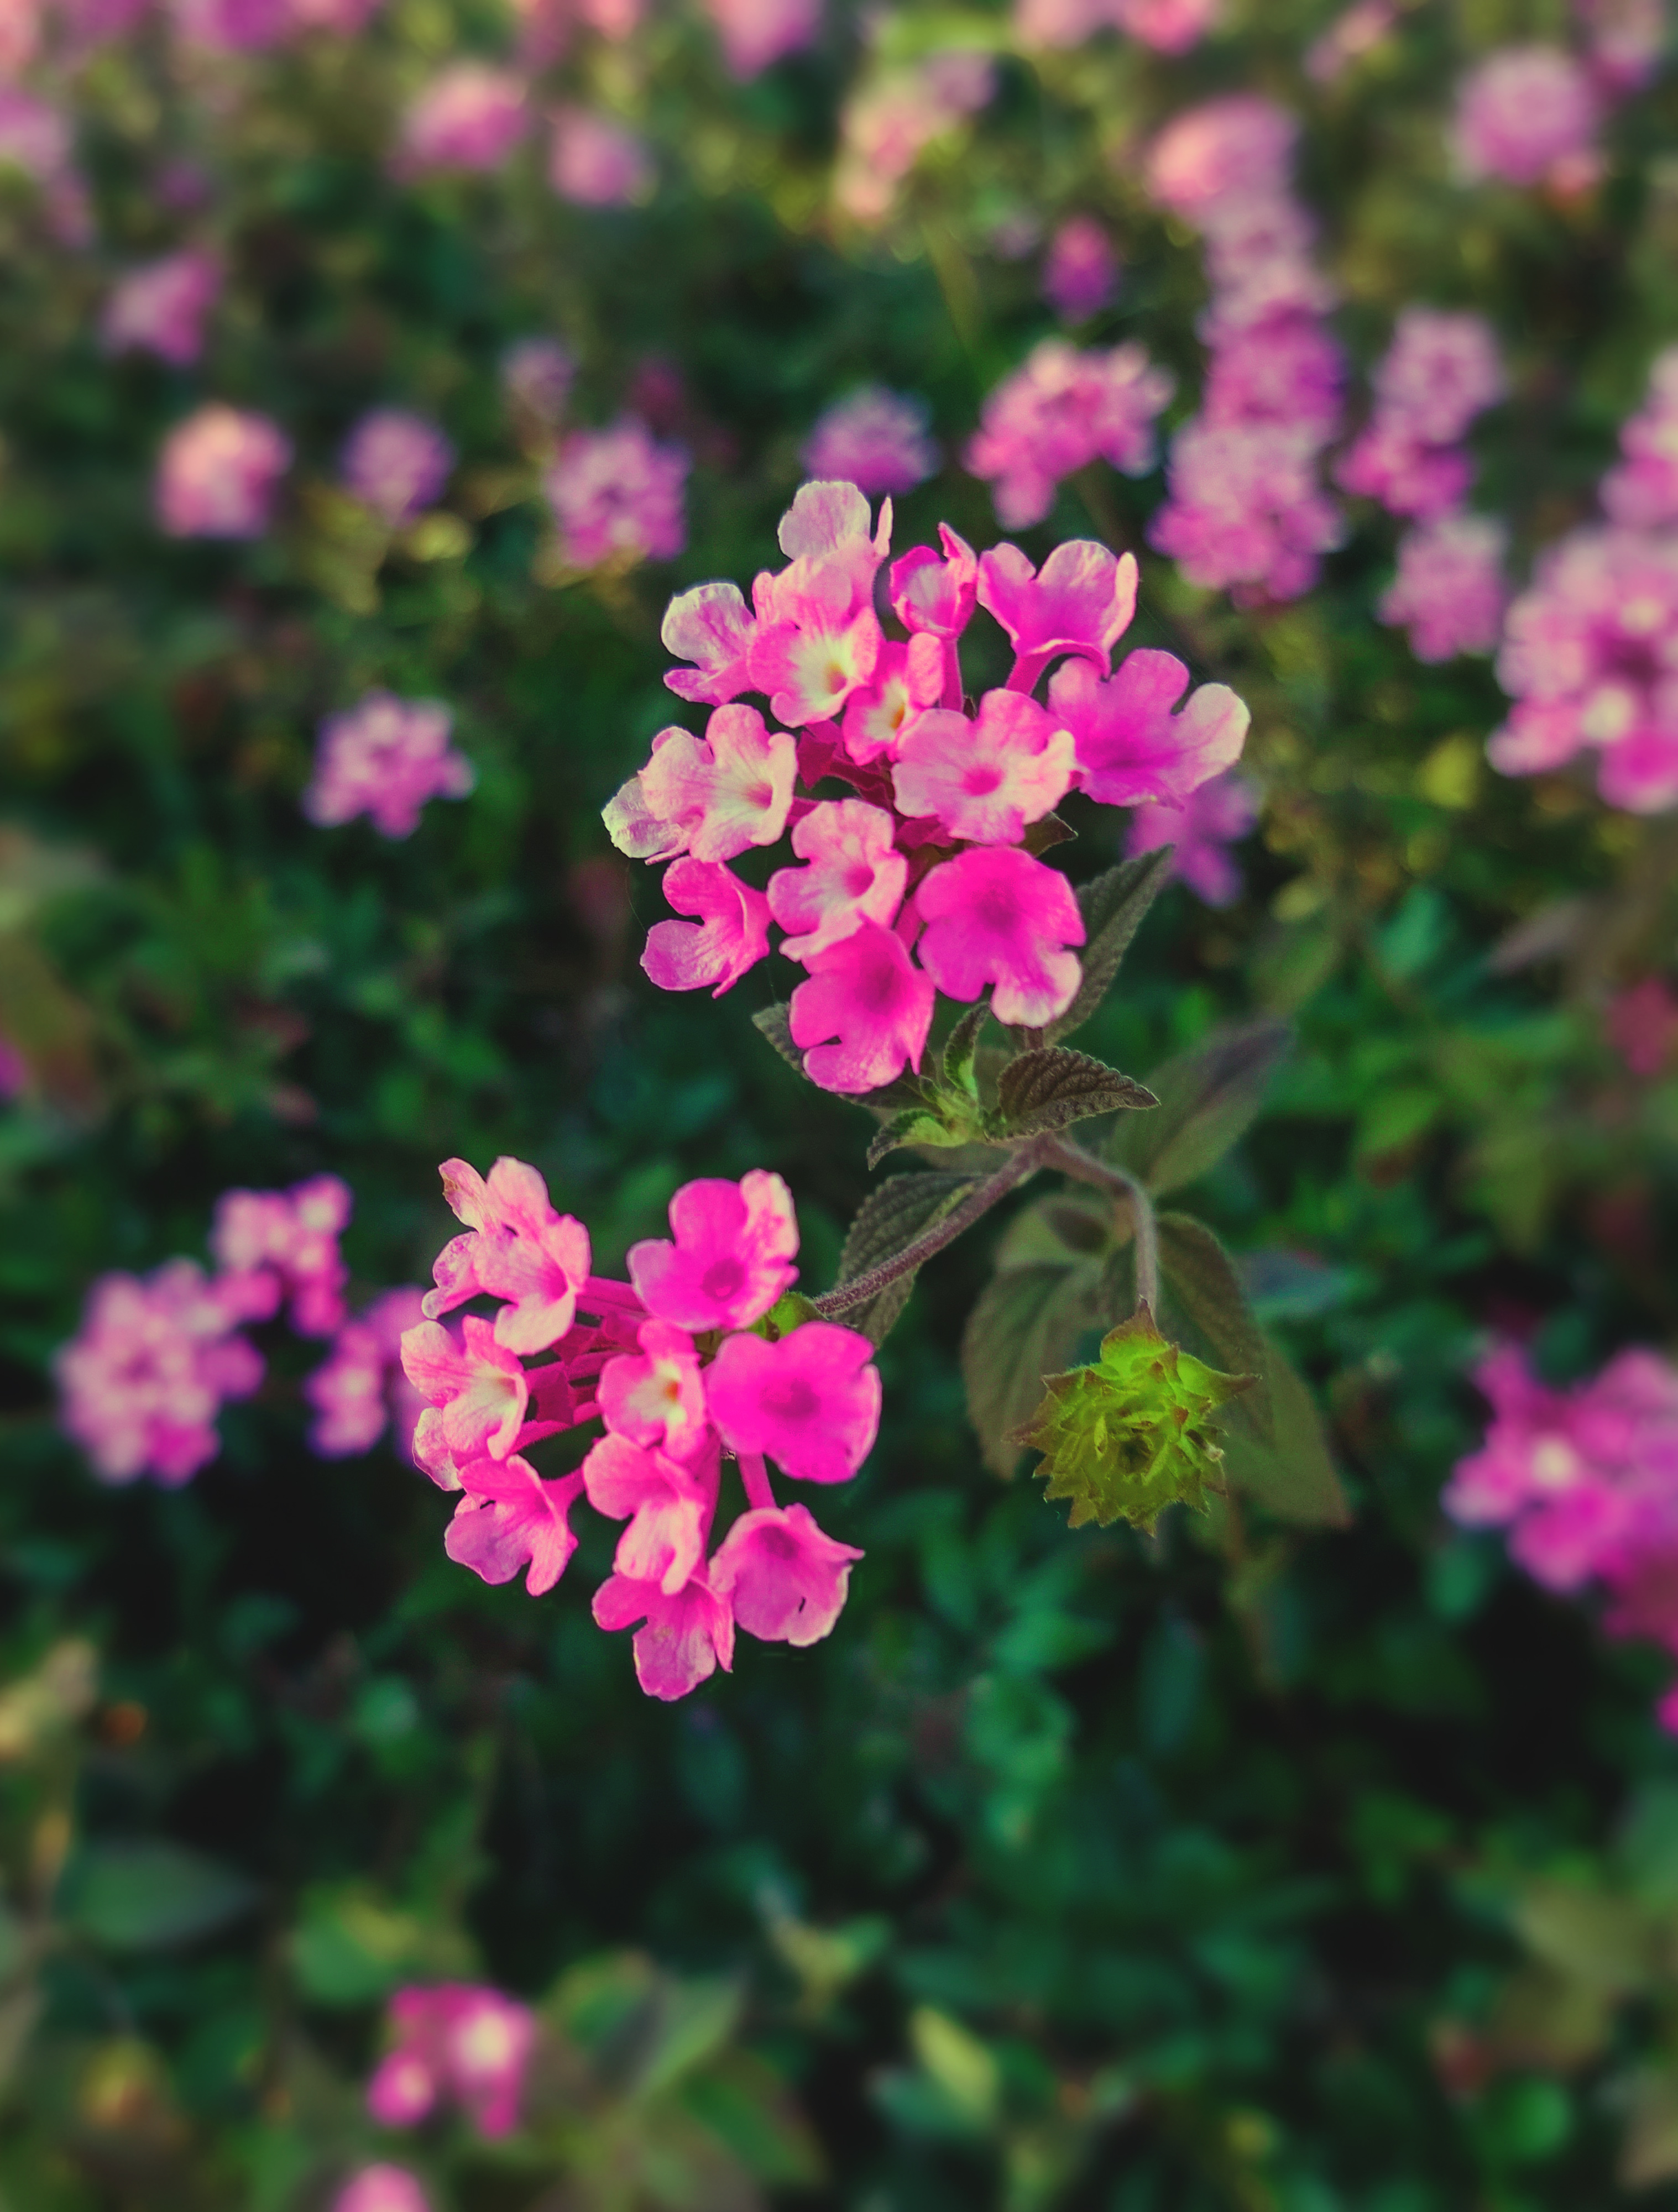
lantana, flower, plant, petal, botany, vegetation, terrestrial plant, pink, grass, groundcover, flowering plant, magenta, annual plant, close up, herbaceous plant, wildflower, shrub, garden, subshrub, plant stem, wood sorrel family, pink family, cornales, macro photography, impatiens, verbena family